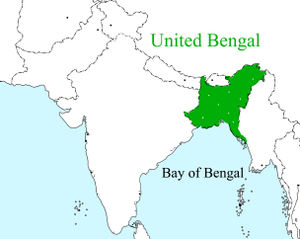
Huseyn Shaheed Suhrawardy est un homme d'État, né le 8 septembre 1892 à Midnapore et mort le 5 décembre 1963 à Beyrouth. Meneur politique de la Ligue musulmane avant la partition des Indes, il a été le Premier ministre du Pakistan du 12 septembre 1956 au 17 octobre 1957. Il est l'un des plus importants meneurs bengalis et est aujourd'hui honoré au Bangladesh.